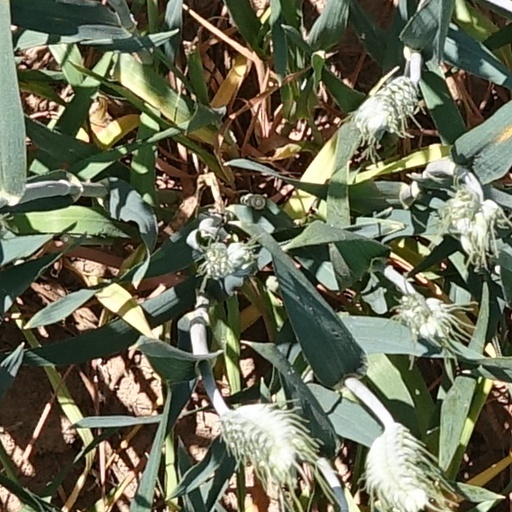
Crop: wheat